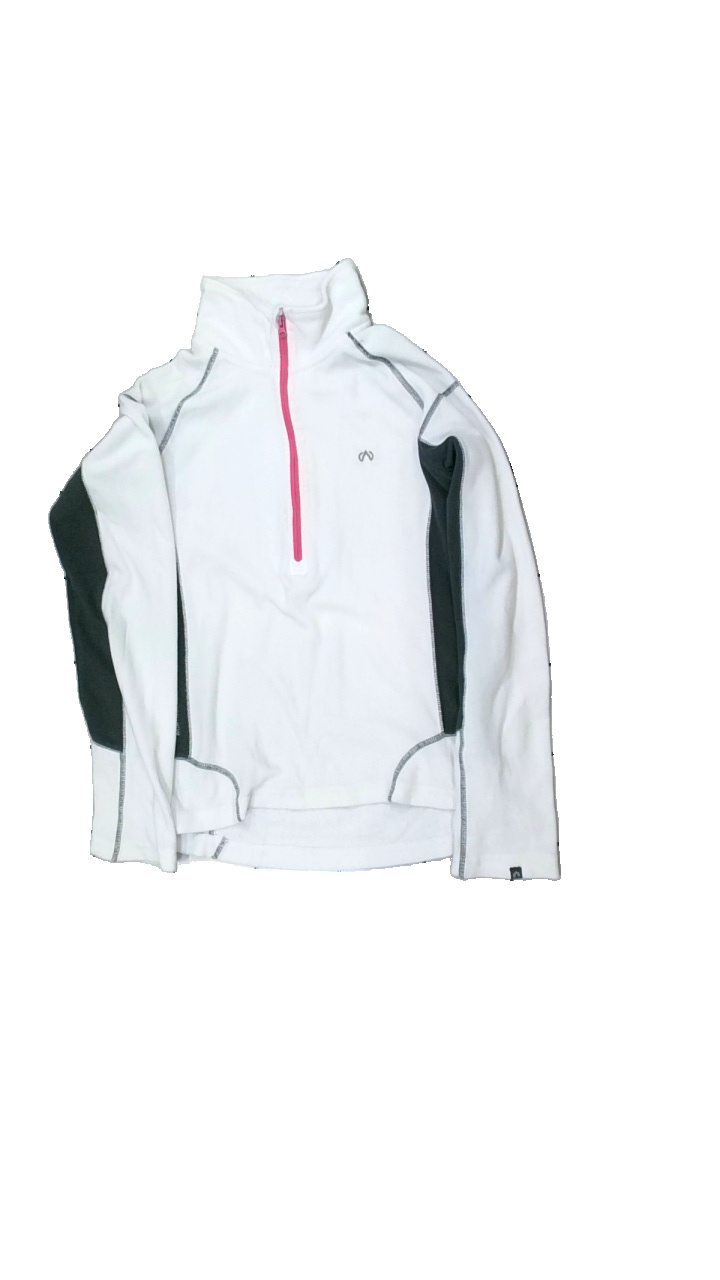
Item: Top (Ladies)
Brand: North Send
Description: långärmad flis
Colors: White, Grey, Pink
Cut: Turtle neck
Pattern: Logo print
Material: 100% polyester
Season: All
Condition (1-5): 3
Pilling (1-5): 3
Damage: svett fläckar
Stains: Minor
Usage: Export
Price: <50